Frances Brundage

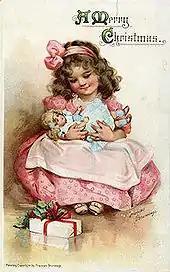
Christmas card, ca. 1910

Brundage produced works for Raphael Tuck & Sons with an emphasis on attractive and endearing Victorian children. At the same time she was also published by Wolff Hagelberg, Berlin, in near equal amount, except no book illustration and quite different subject and style. Maud Humphrey was the preferred artist with American publishers in the 1890s, but Brundage was chosen by Tuck, London, and Hagelberg, Berlin, international art publishers, for their American market publication. As a result, Brundage had extensive early Euro and UK international postcard publication, more than any other children artist except Ellen Clapsaddle and Harriett M. Bennett, as well as with Tuck's and Hagelberg's large lines of U.S. postcards. Those postcards and the Tuck and the Hagelberg lines of fancy diecut valentines made Brundage the largest presence in U.S. art paper 1899-1910. By 1910, she was working for New York publisher, Samuel Gabriel Company (S. Gabriel had been manager of Tuck's U.S. publishing operations and was responsible for Tuck's use of Brundage for book illustration and postcards), and later, Akron, Ohio publisher, Saalfield. She also did illustrated books for Stecher Lithographic Company, DeWolfe, Fiske & Company, Fred A. Stokes, Charles E. Graham & Company, and E.P. Dutton & Ernest Nister—and work for Hayes & Koerner. later Hayes Co.. During her late 60s, she produced as many as 20 books per year (exaggeration!). Brundage died on March 28, 1937, aged 82 years.